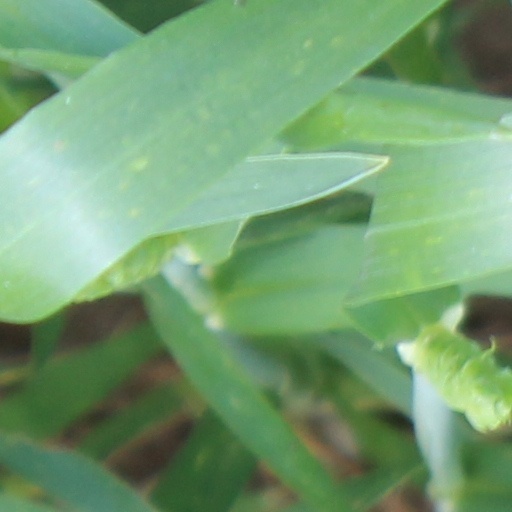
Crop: wheat